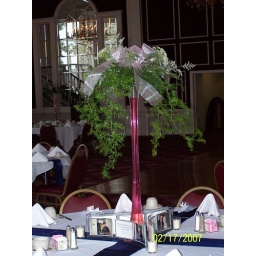
This was the table decor for the reception. there is water in the vase that was colored pink